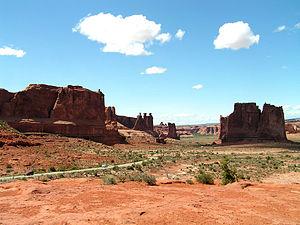
Thelma et Louise est un film américain réalisé par Ridley Scott en 1991, qui a reçu l'Oscar du meilleur scénario. Avec Geena Davis et Susan Sarandon dans les rôles principaux, il raconte l'histoire de deux femmes dont l'excursion d'un week-end se transforme en cavale à travers les États-Unis. Ce film met également en scène Harvey Keitel, ainsi que Brad Pitt dont la carrière a été lancée par ce long métrage.